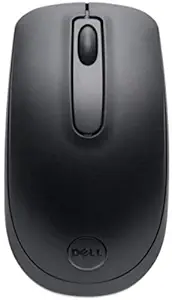
Dell WM118 Wireless Mouse
Category: Computers&Accessories
Price: 569 (list price: 1299)
Rating: 4.4 (9,275 ratings)
About this product: Enjoy the freedom of an easy and reliable wireless connection|Designed to enhance daily productivity|Long, efficient battery life|Power Source Type: Battery Powered